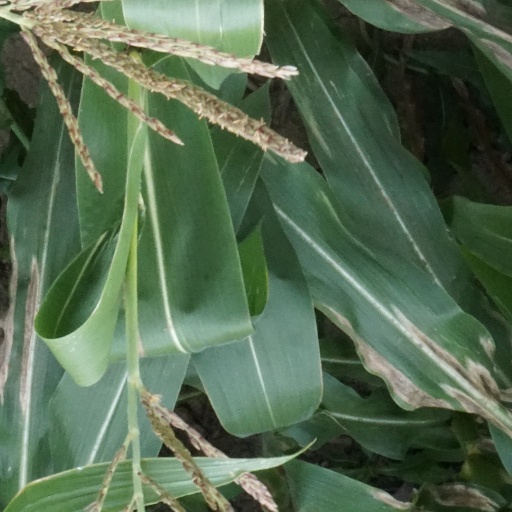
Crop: maize; corn